Leadership approval opinion polling for the 2019 United Kingdom general election

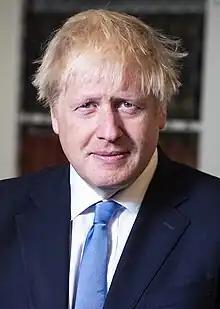
Boris Johnson, Prime Minister and Leader of the Conservative Party

The following polls asked about voters' opinions on Jeremy Corbyn, Leader of the Labour Party and Leader of the Opposition.